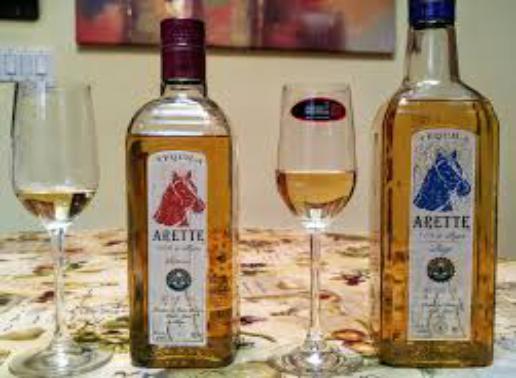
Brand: Arette
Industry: Food